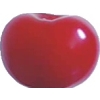
Label: cherry_sour